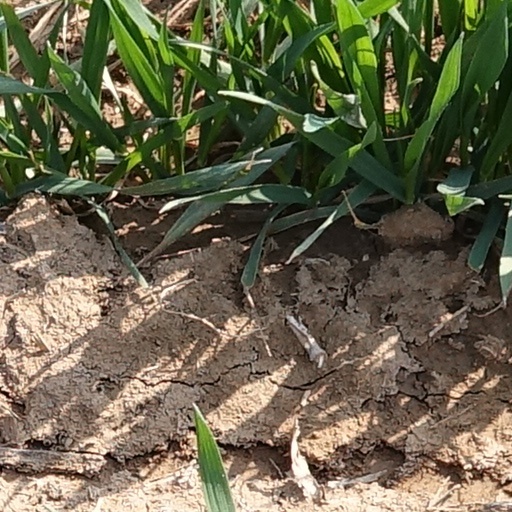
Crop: wheat